Fumanekile Gqiba

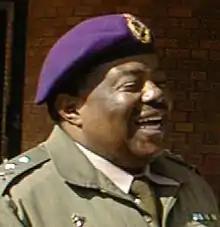
Major General Fumanekile Gqiba

Fumanekile "Fumie" Gqiba (born 16 May 1951, in Cape Town) is an Anglican priest, a former chaplain general of the South African National Defense Force (serving at the rank of Major general), and a former South African Ambassador to Israel.